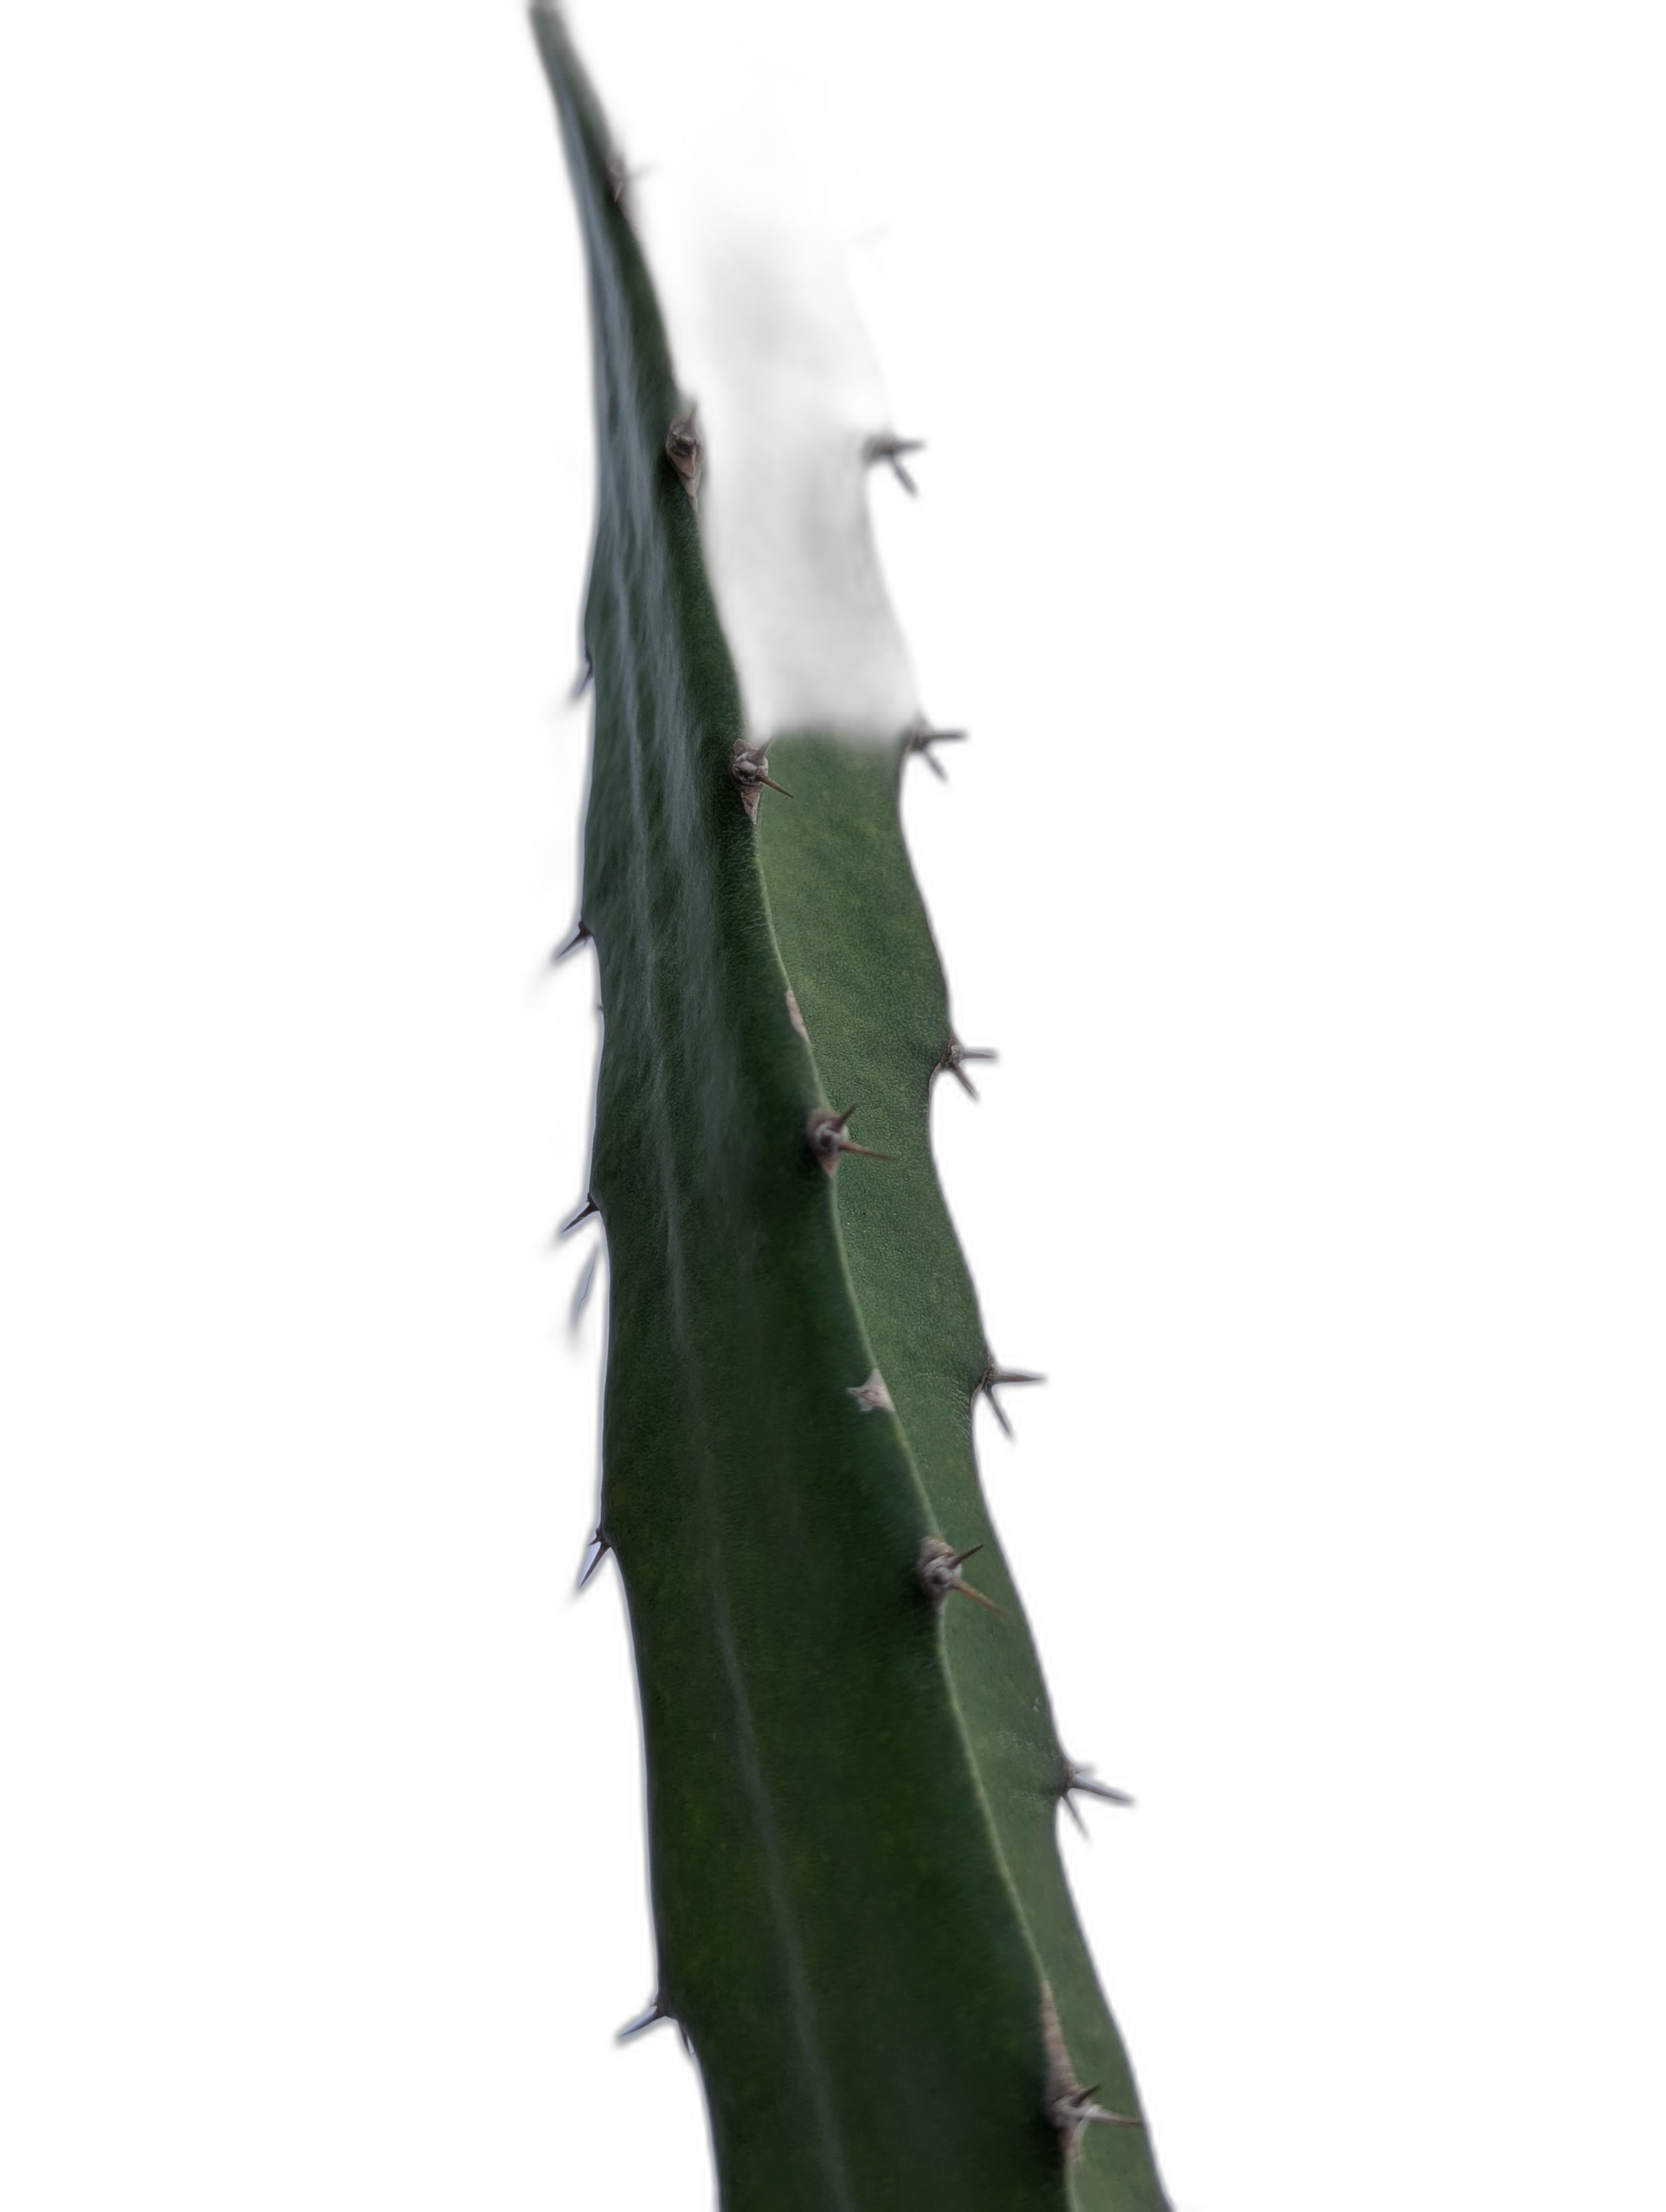
Label: Good leaf